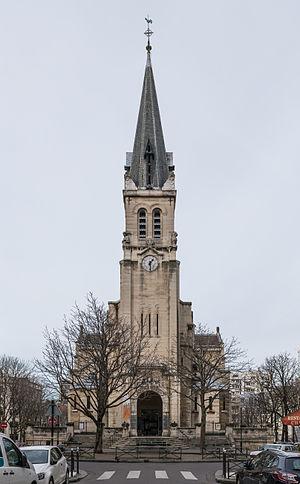
L'église Saint-Lambert, à Vaugirard, dans le 15e arrondissement de Paris
Vaugirard est une ancienne commune française du département de la Seine. Elle est aujourd'hui intégrée au 15ᵉ arrondissement de Paris qui a d'ailleurs repris son nom.
L’église Saint-Lambert de Paris ou église Saint-Lambert de Vaugirard est une église située rue Gerbert dans le 15ᵉ arrondissement de Paris.
Claude Naissant né à Paris en 1801 et mort en 1879 est un architecte français.